Sting operation

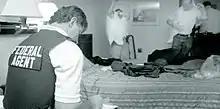
Naval Criminal Investigative Service preparations for an ecstasy sting

In law enforcement, a sting operation is a deceptive operation designed to catch a person attempting to commit a crime. A typical sting will have an undercover law enforcement officer, detective, or co-operative member of the public play a role as criminal partner or potential victim and go along with a suspect's actions to gather evidence of the suspect's wrongdoing. Mass media journalists have used sting operations to record video and broadcast to expose criminal activity.